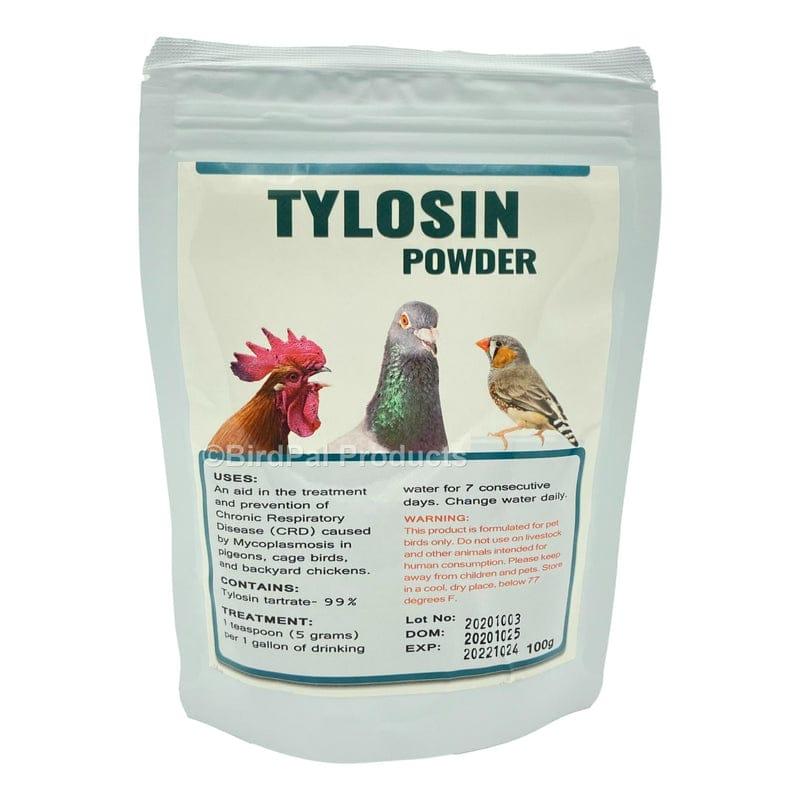
Hii ni dawa mahususi kwa ajili ya ndege, hapa kuna kuku, kuna kasuku pamoja na ndege wa aina mbalimbali. Dawa hii inatibu maradhi mbalimbali ya ndege.